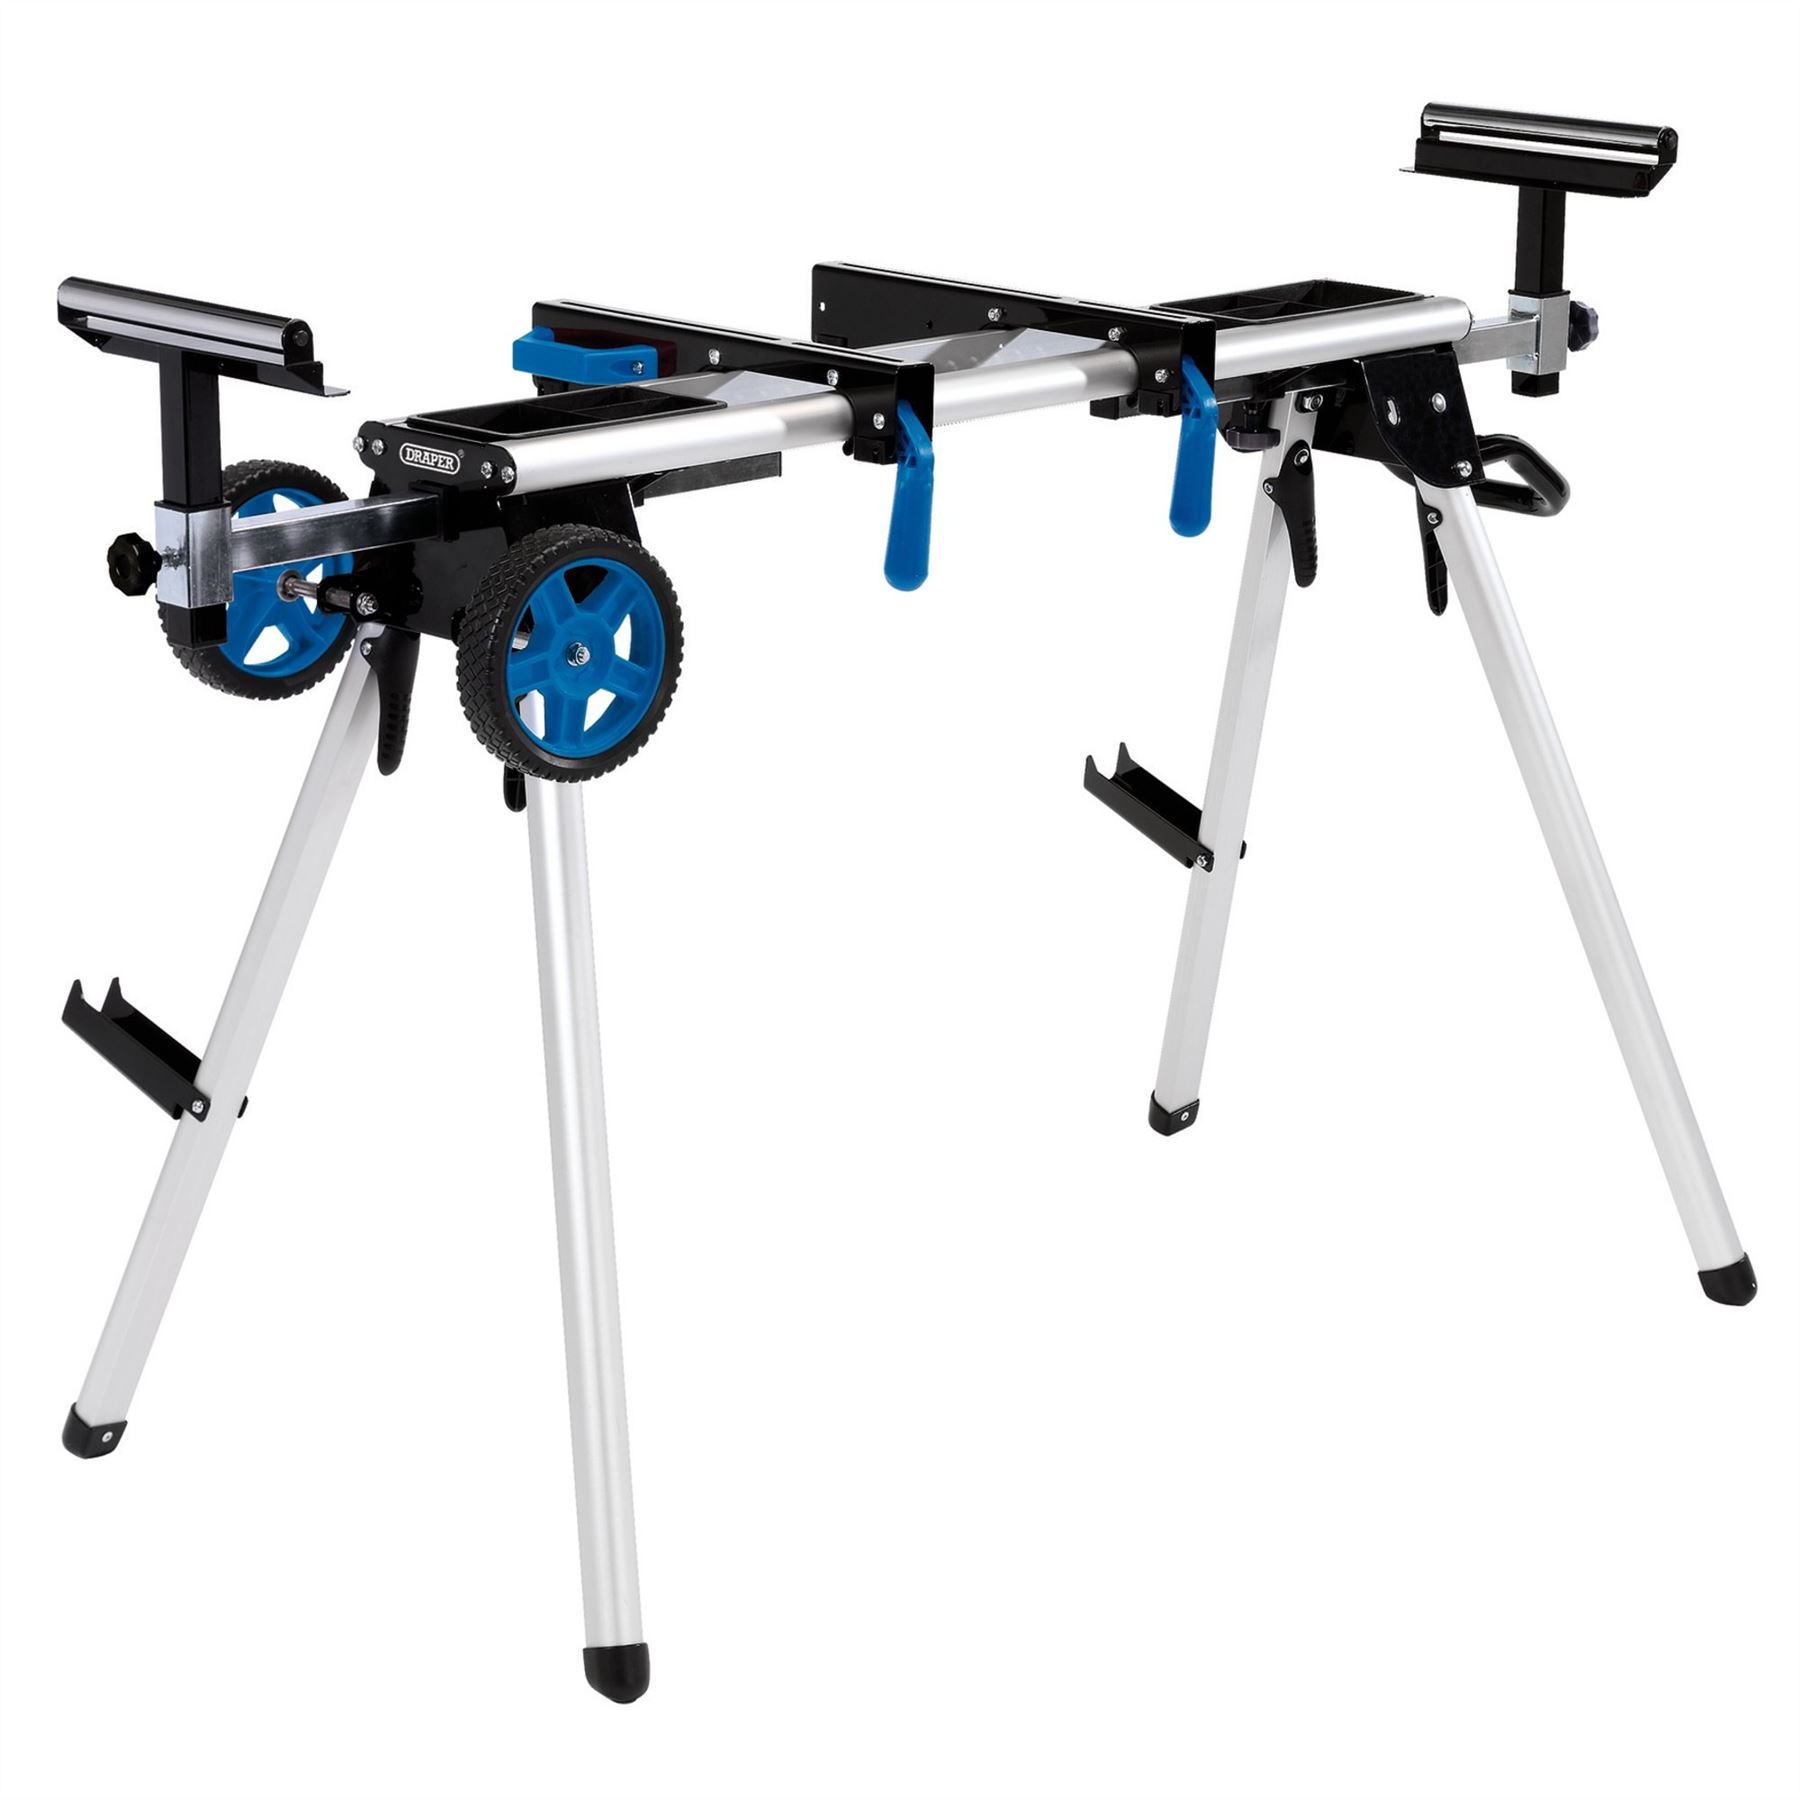
Draper Mobile and Extendable Mitre Saw Stand 90249
Extending mitre saw stand with height-adjustable work-support rollers enabling use with timbers over 2M in length. Made from lightweight steel and aluminium that's fitted with an extendable galvanized beam, fully adjustable end rollers and quick-action locking levers for securely bracing the mitre saw in place. The round Aluminium folding legs and sturdy wheels deliver ease of storage and transportation even with a mitre saw locked in situ. Equipped with a handy tool tray and a mesh bottom to store and 'catch' small tools. Compatible with most makes of mitre saws. Specifications Max load capacity: 150kg Extending beam length: 1067 - 1657mm Height to beam: 775mm Height to extending rollers: 845 - 955mm Width: 700mm Weight: 13 kg
Brand: Draper
Category: Hardware > Tool Accessories > Tool Stands > Saw Stands